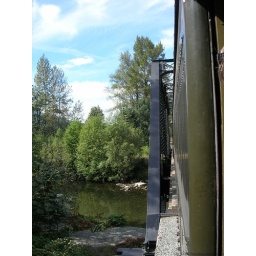
A view of the river from a girder bridge near North Bend.